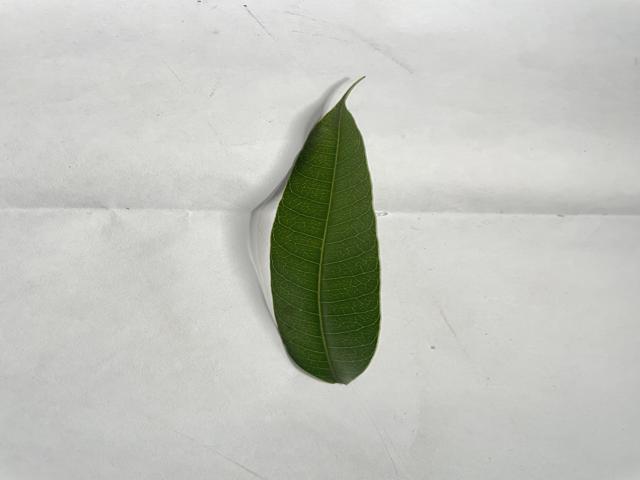
Mango leaf variety: Fazli